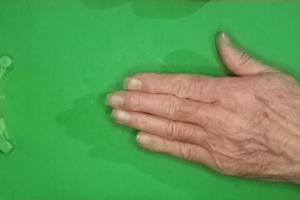
Label: paper